Summit High School (New Jersey)

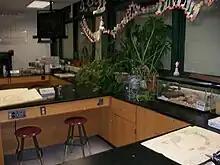
Biology classroom

As of 2019, the general pattern for students is to study physics in ninth grade, chemistry in tenth grade, and biology in eleventh grade; these subjects can be studied at different levels, from modified to regular and to advanced/honors.